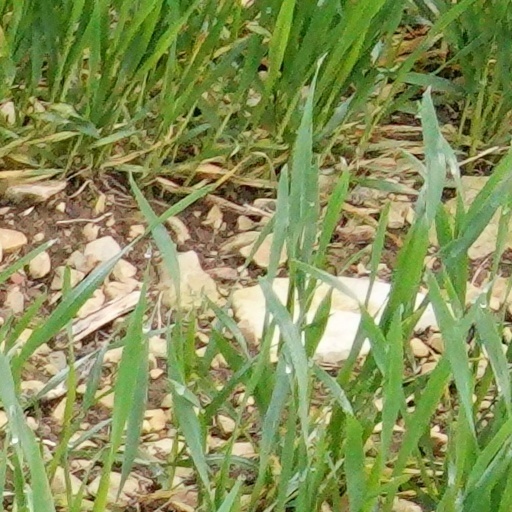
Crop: wheat